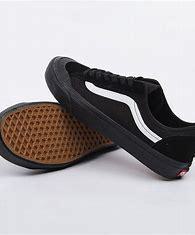
Brand: Vans
Model: Style 36 Decon Sf